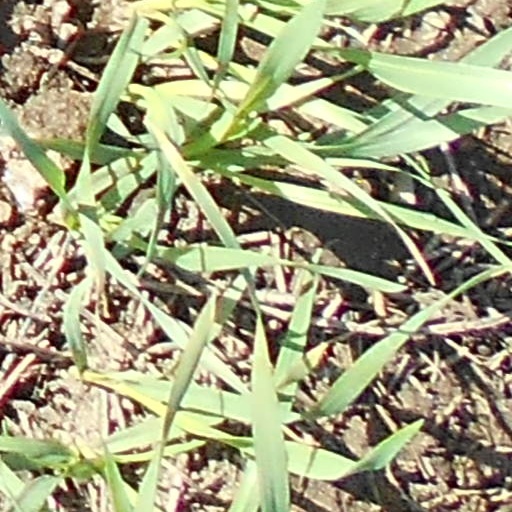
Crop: wheat